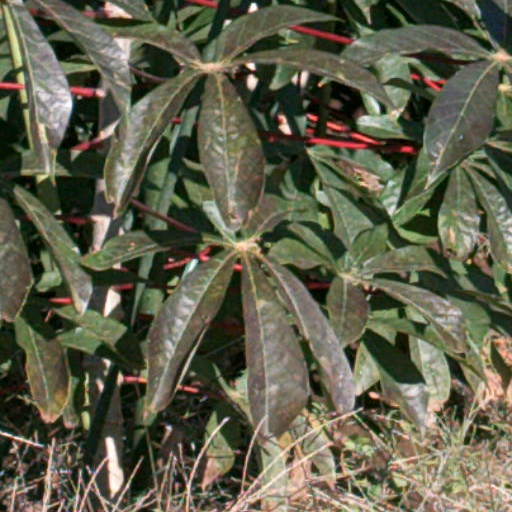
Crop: cassava